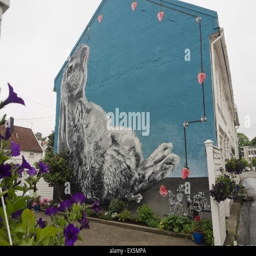
a city on the south coast narrow streets and old wooden paneled houses dominate the center , mural